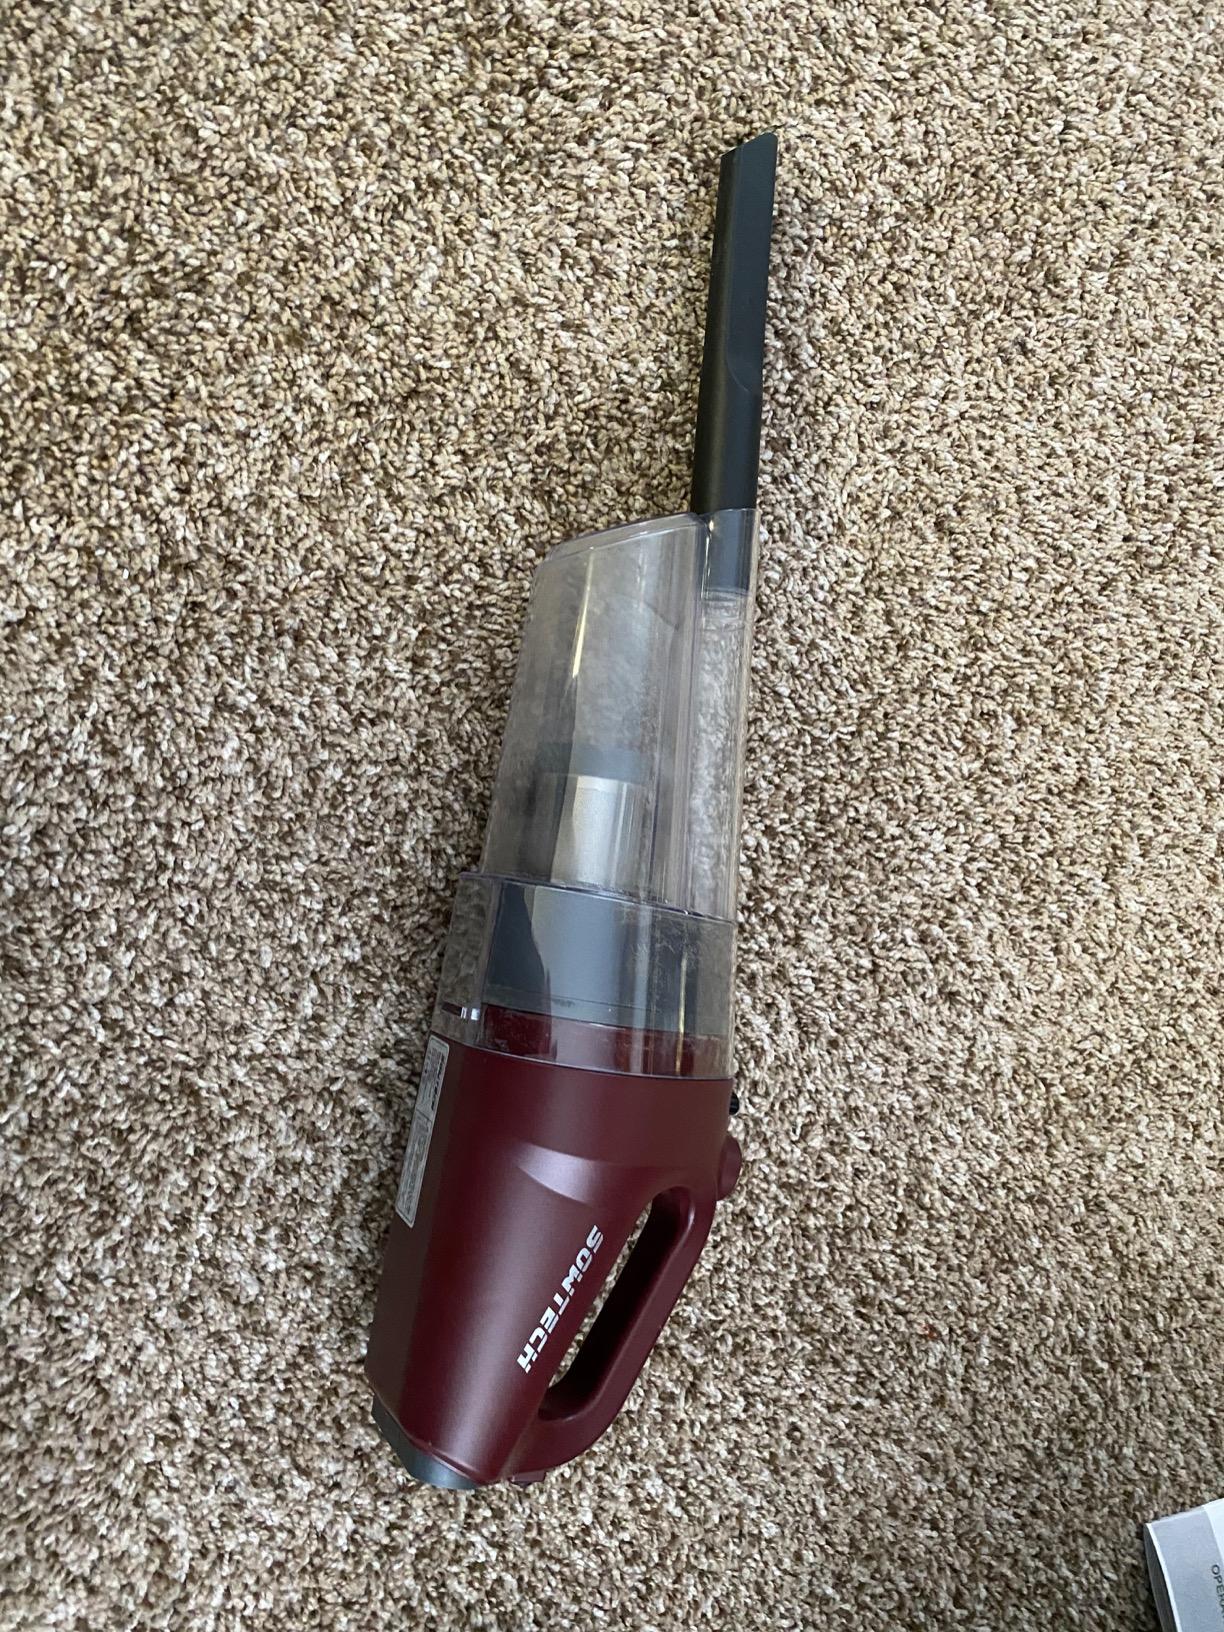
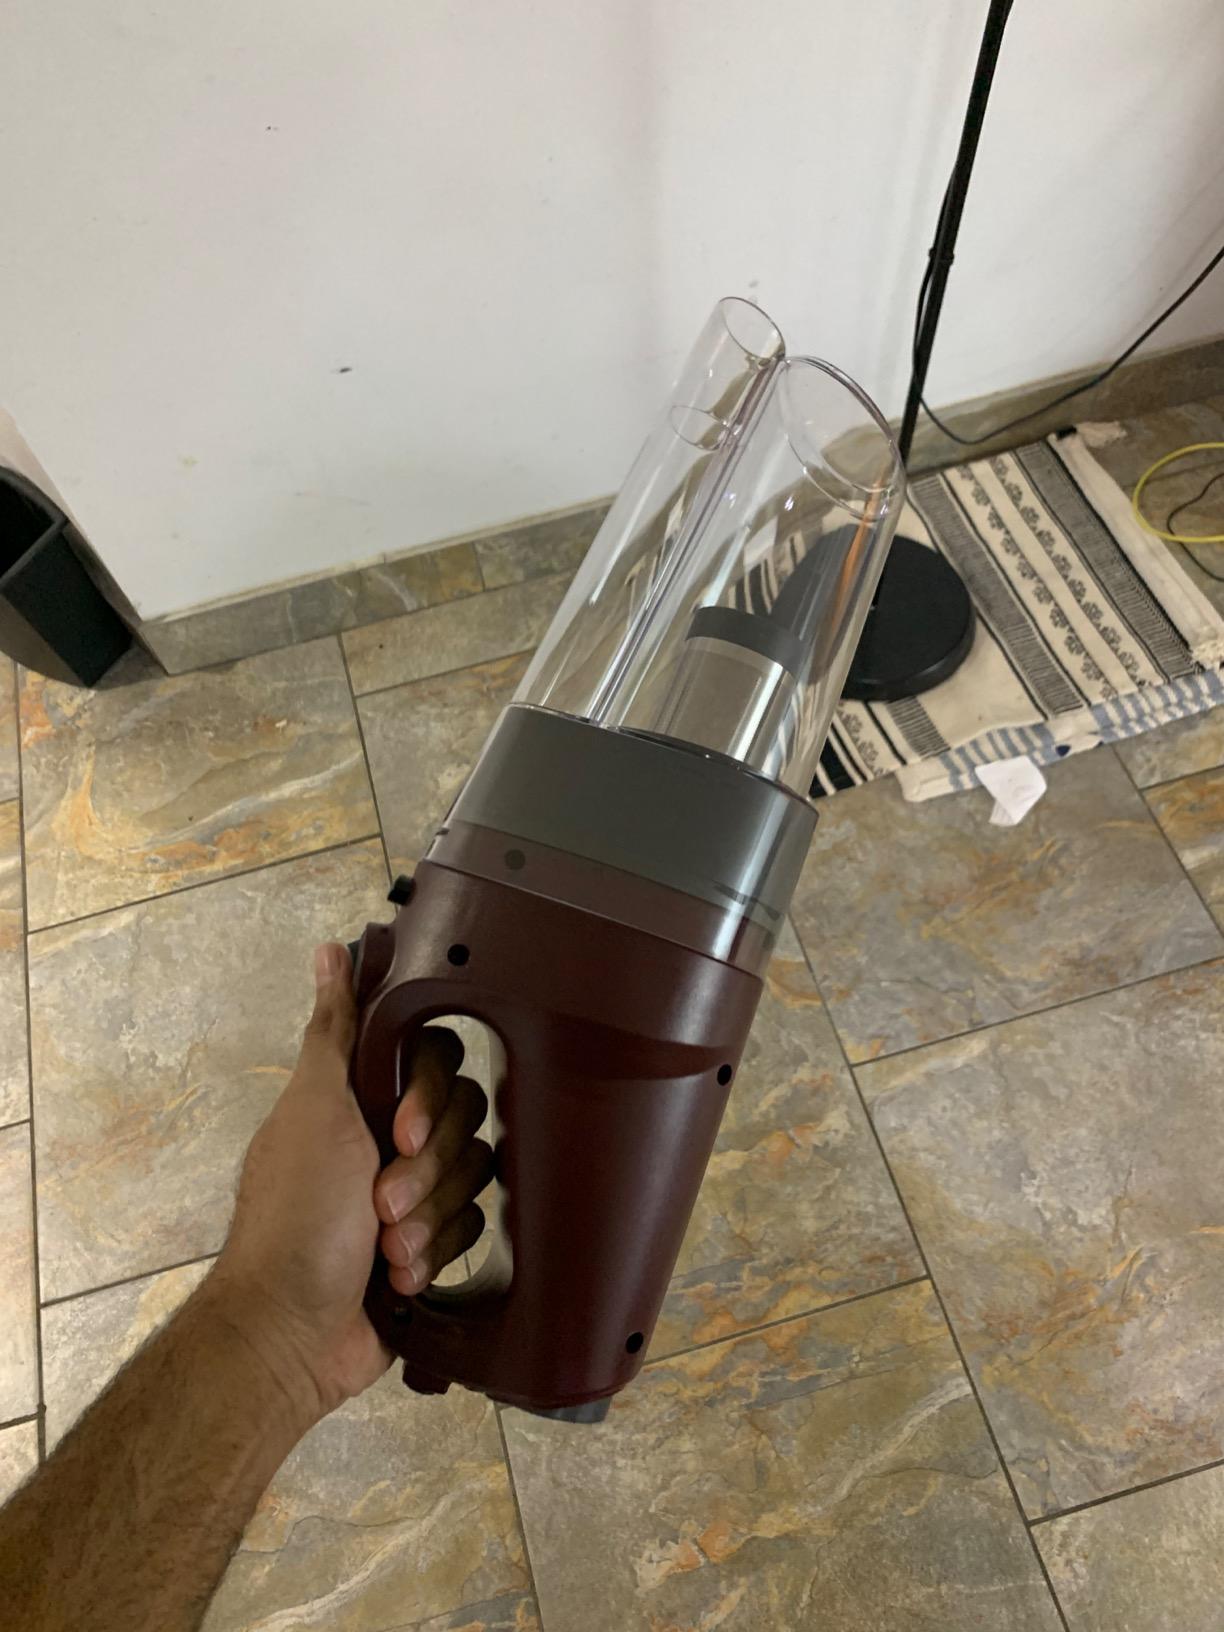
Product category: items_vacuum
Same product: yes